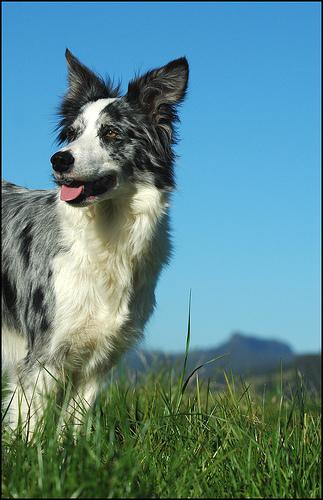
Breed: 2594-n000109-Border_collie